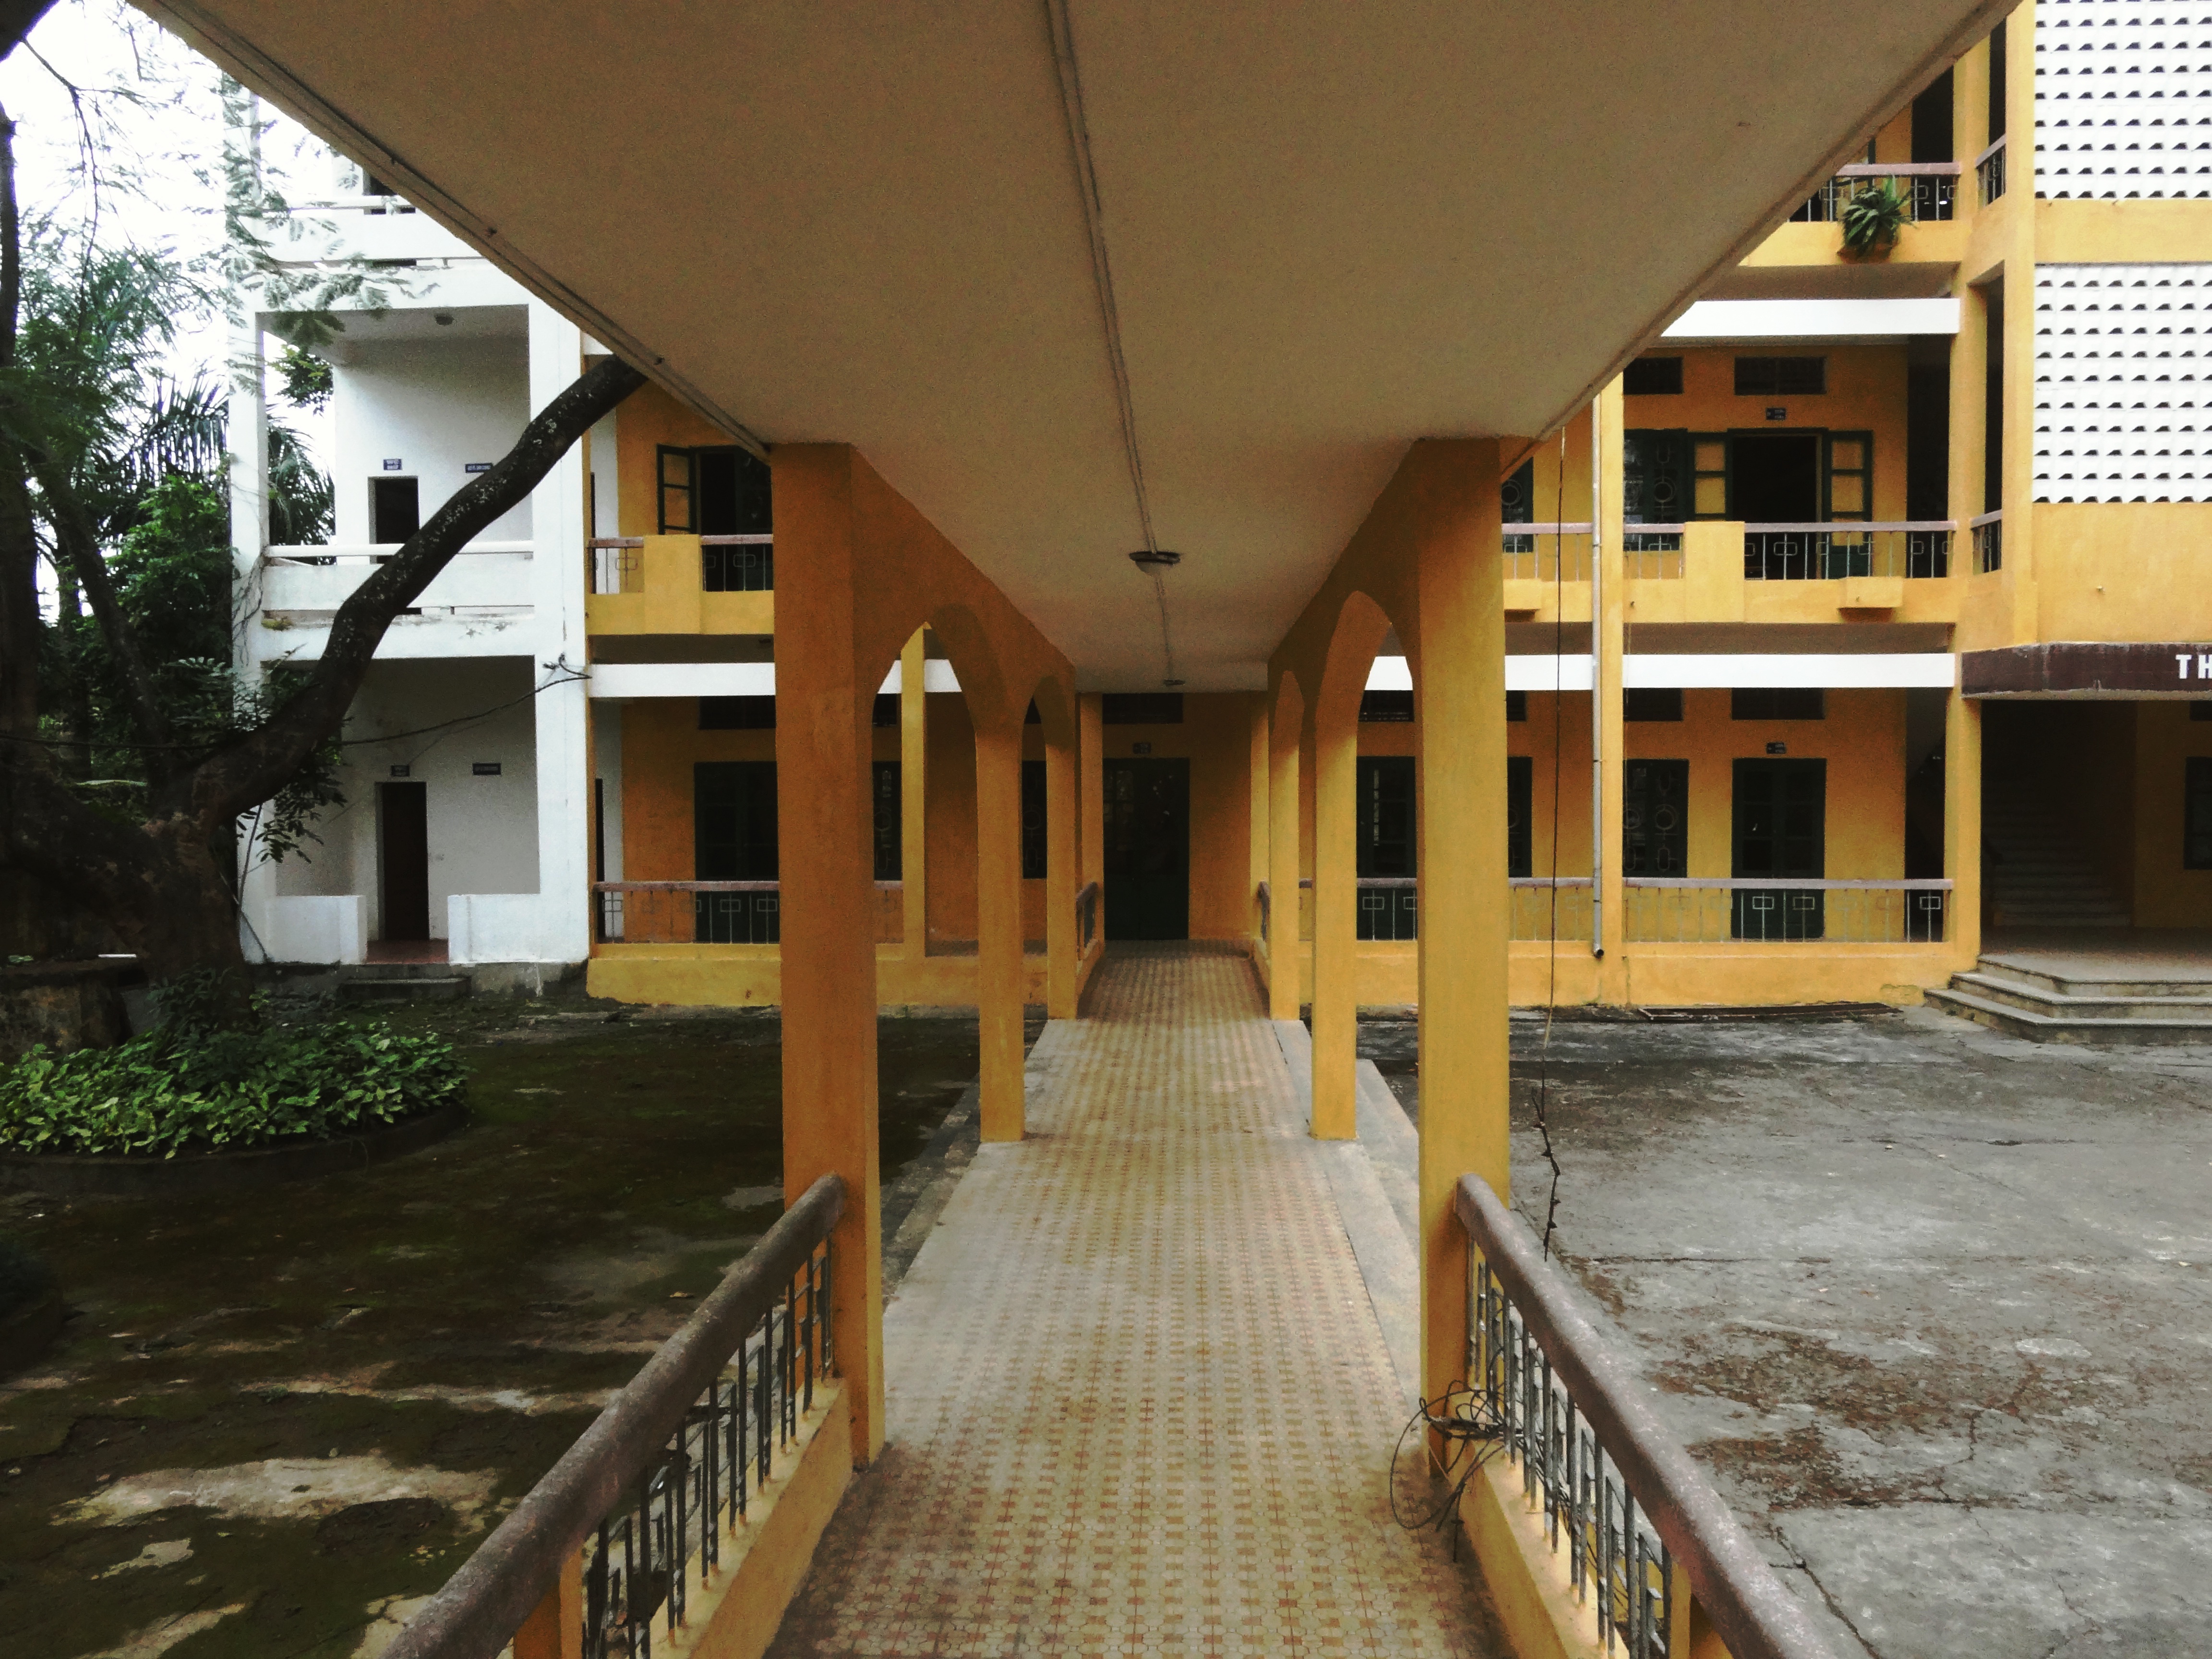
villa, house, building, home, property, estate, real estate, outdoor structure